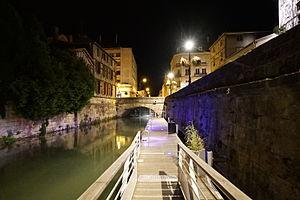
vue de Cf. titre.
Le Pont du Nau est situé à Châlons-en-Champagne, il passe au-dessus du Nau. Il y avait là un pont au Vᵉ siècle, mais l'actuel a été reconstruit en 1829, au croisement des rues de la Marne et Lochet. Depuis 1861, il ne constitue plus qu'un demi pont, depuis que la rivière a été recouverte pour former la rue Lochet.